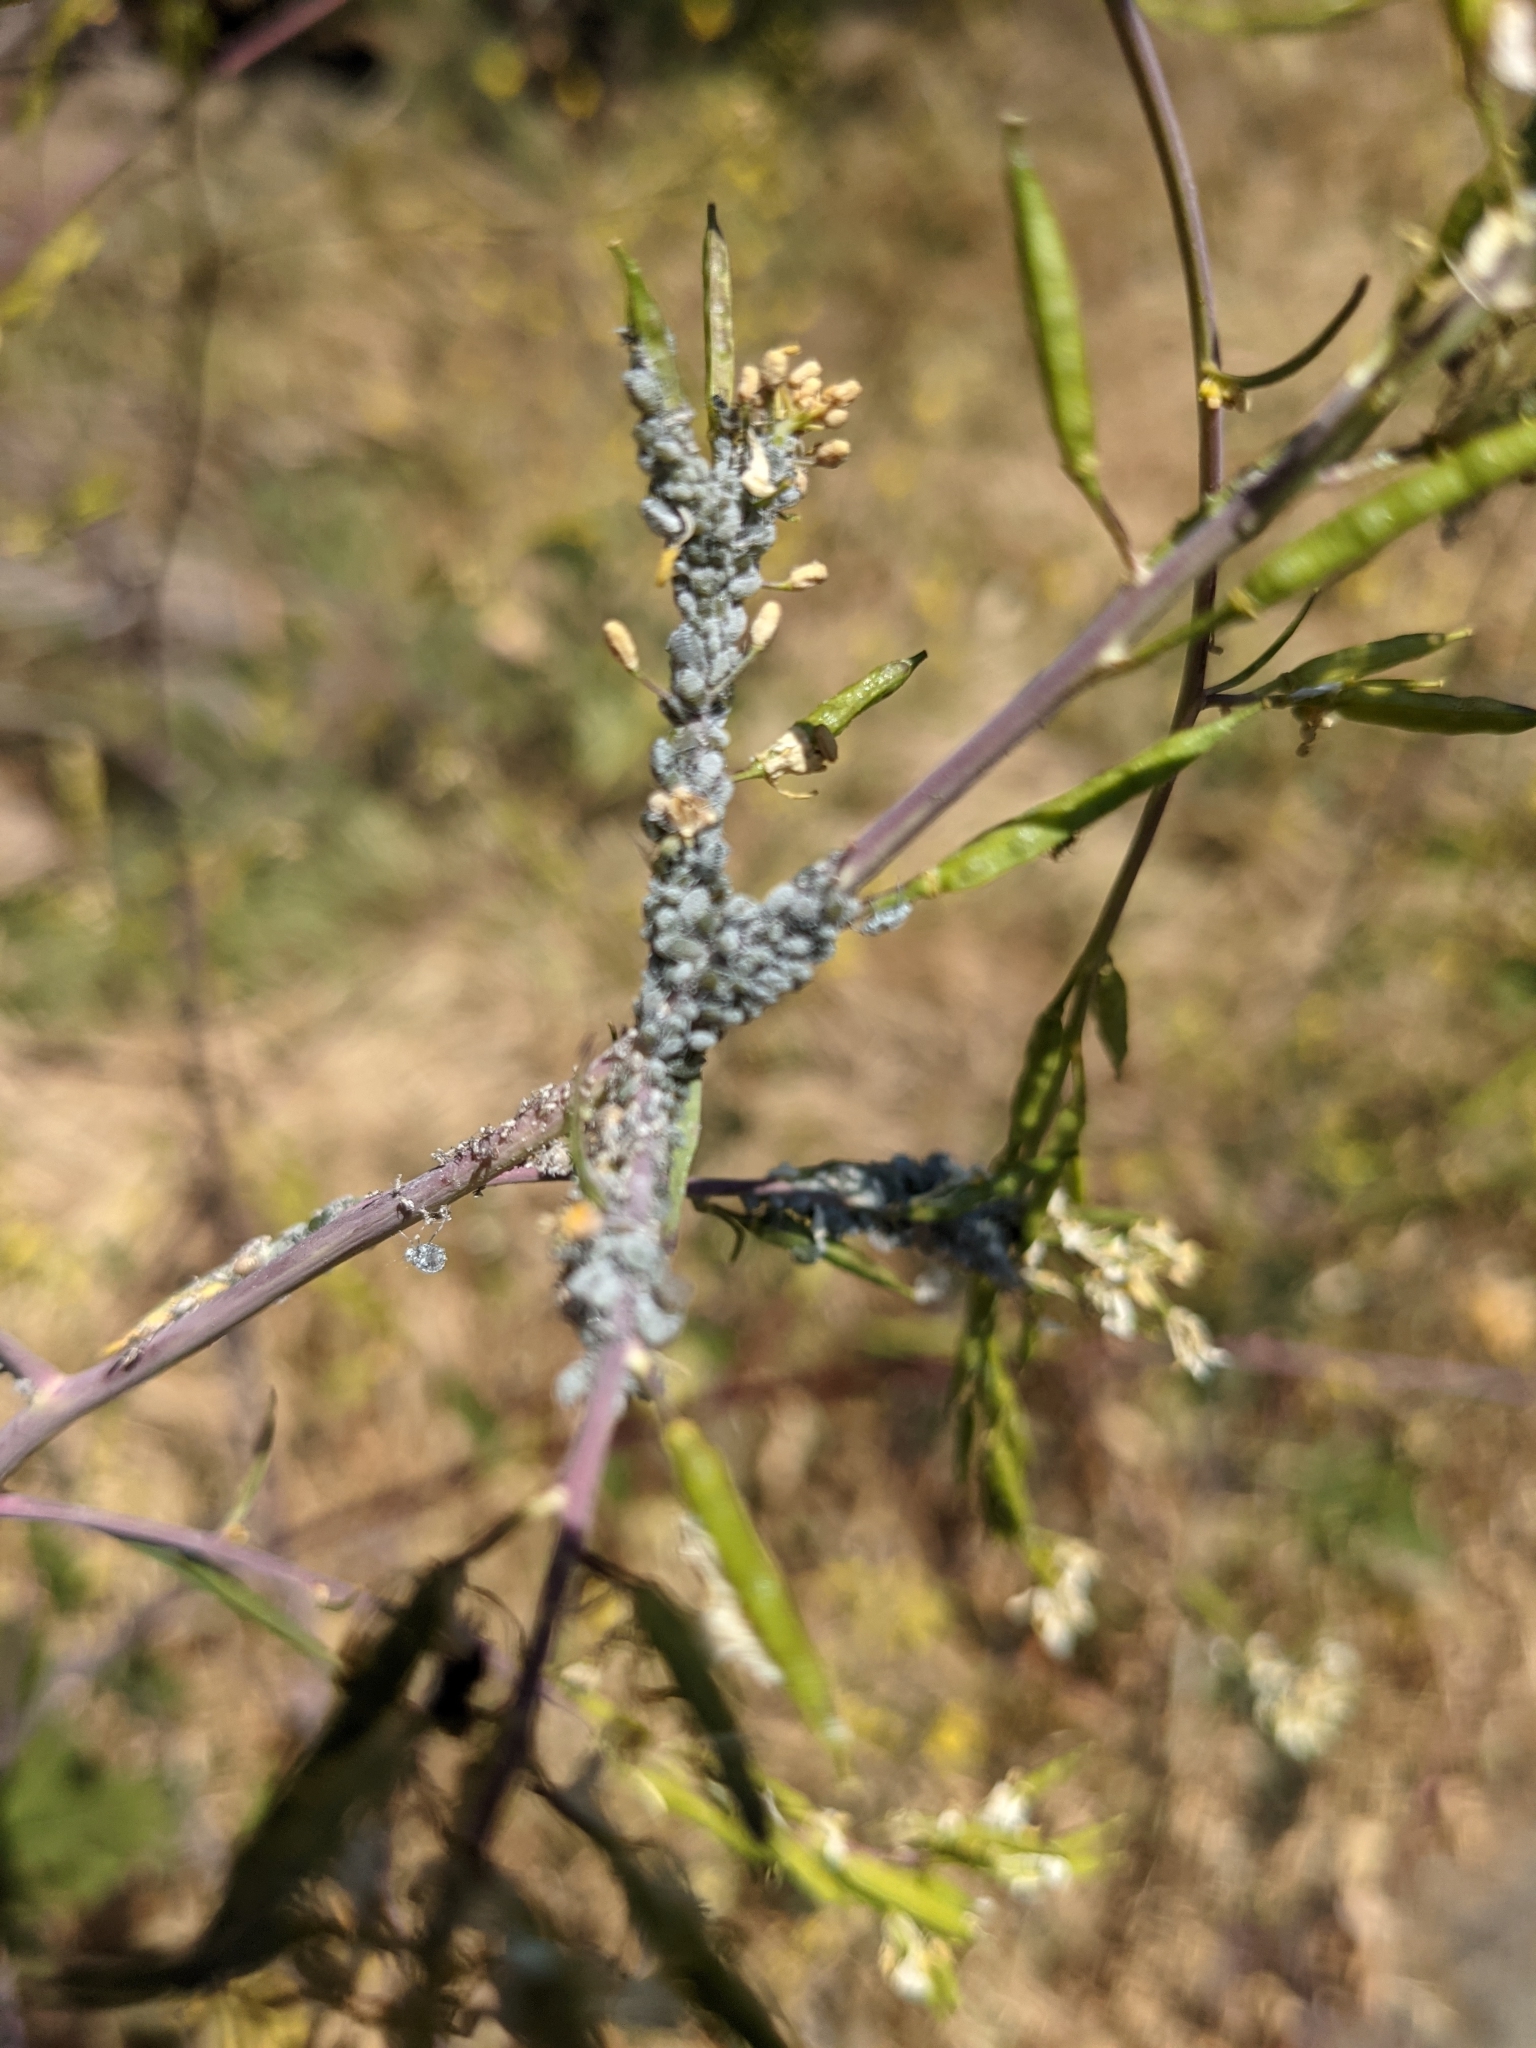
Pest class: cabbage_aphid